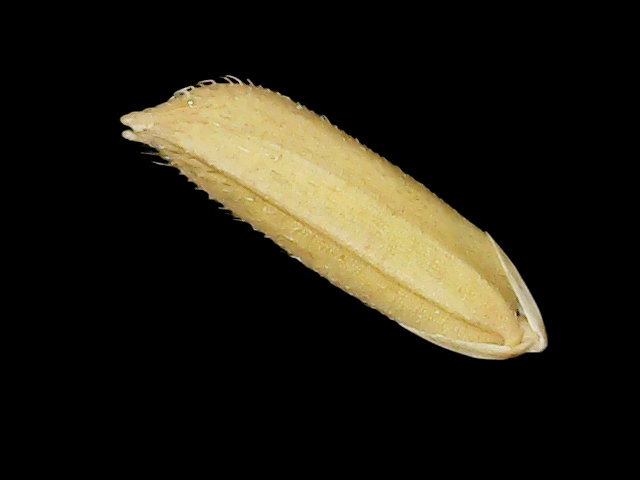
Rice variety: Binadhan21